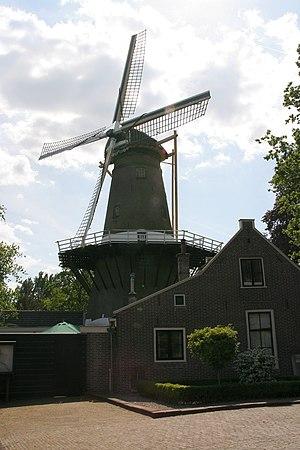
Cet article recense les moulins à vent de la province d'Utrecht, aux Pays-Bas.